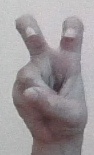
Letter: toot